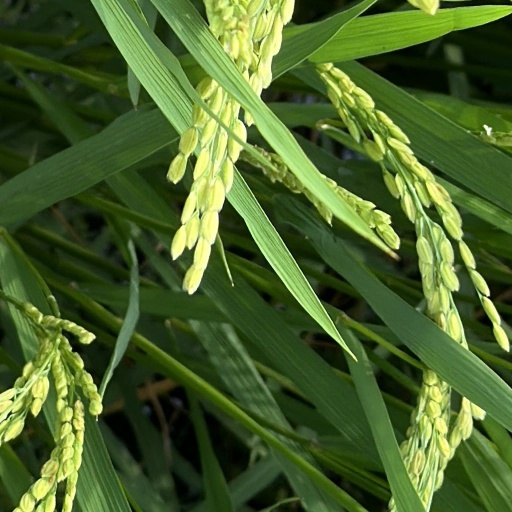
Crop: rice